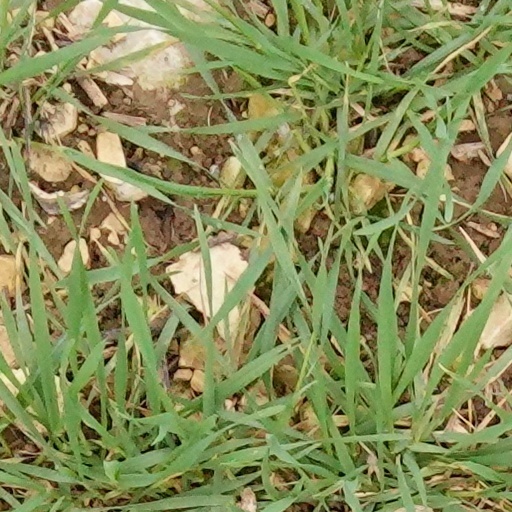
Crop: wheat